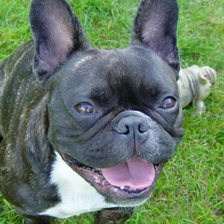
Label: animals